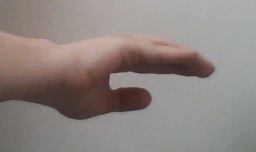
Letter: jeem